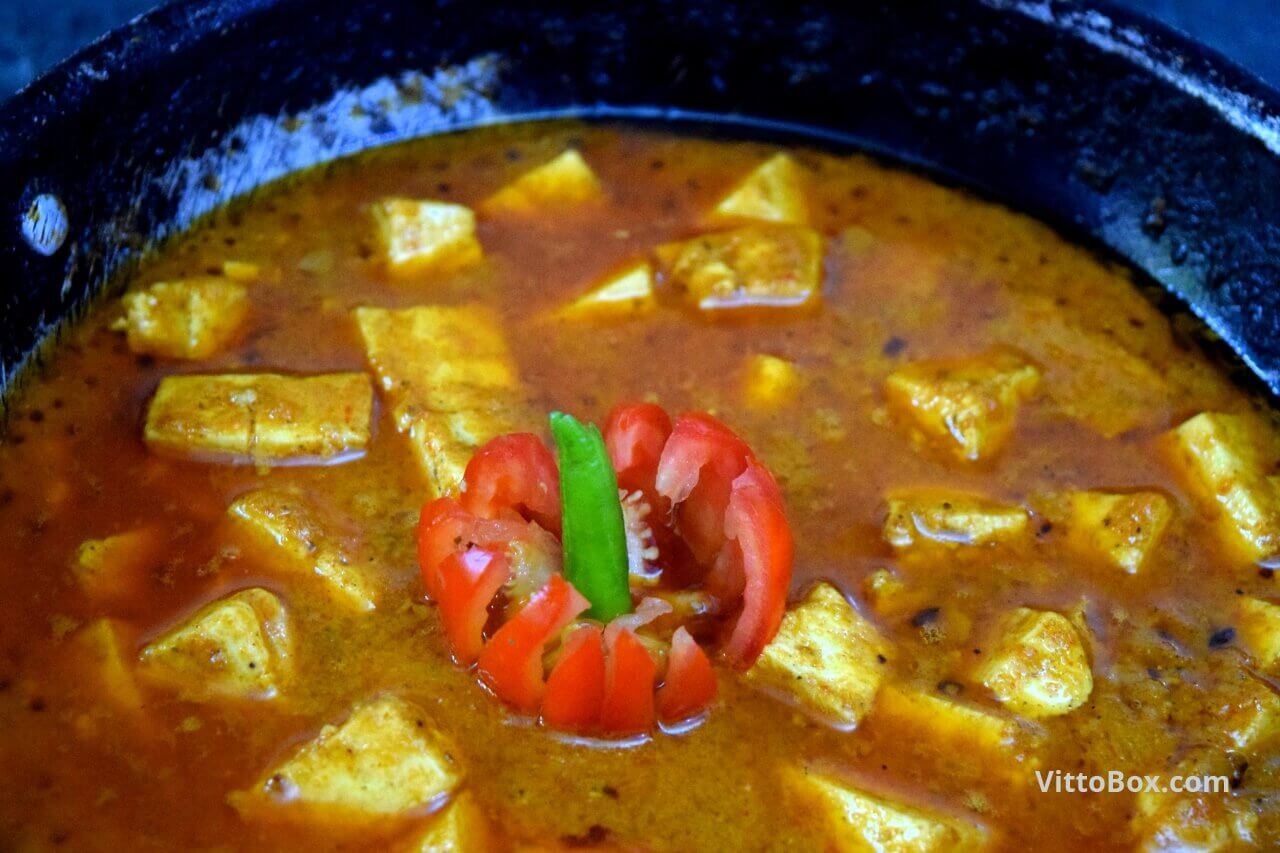
Dish: kadai_paneer